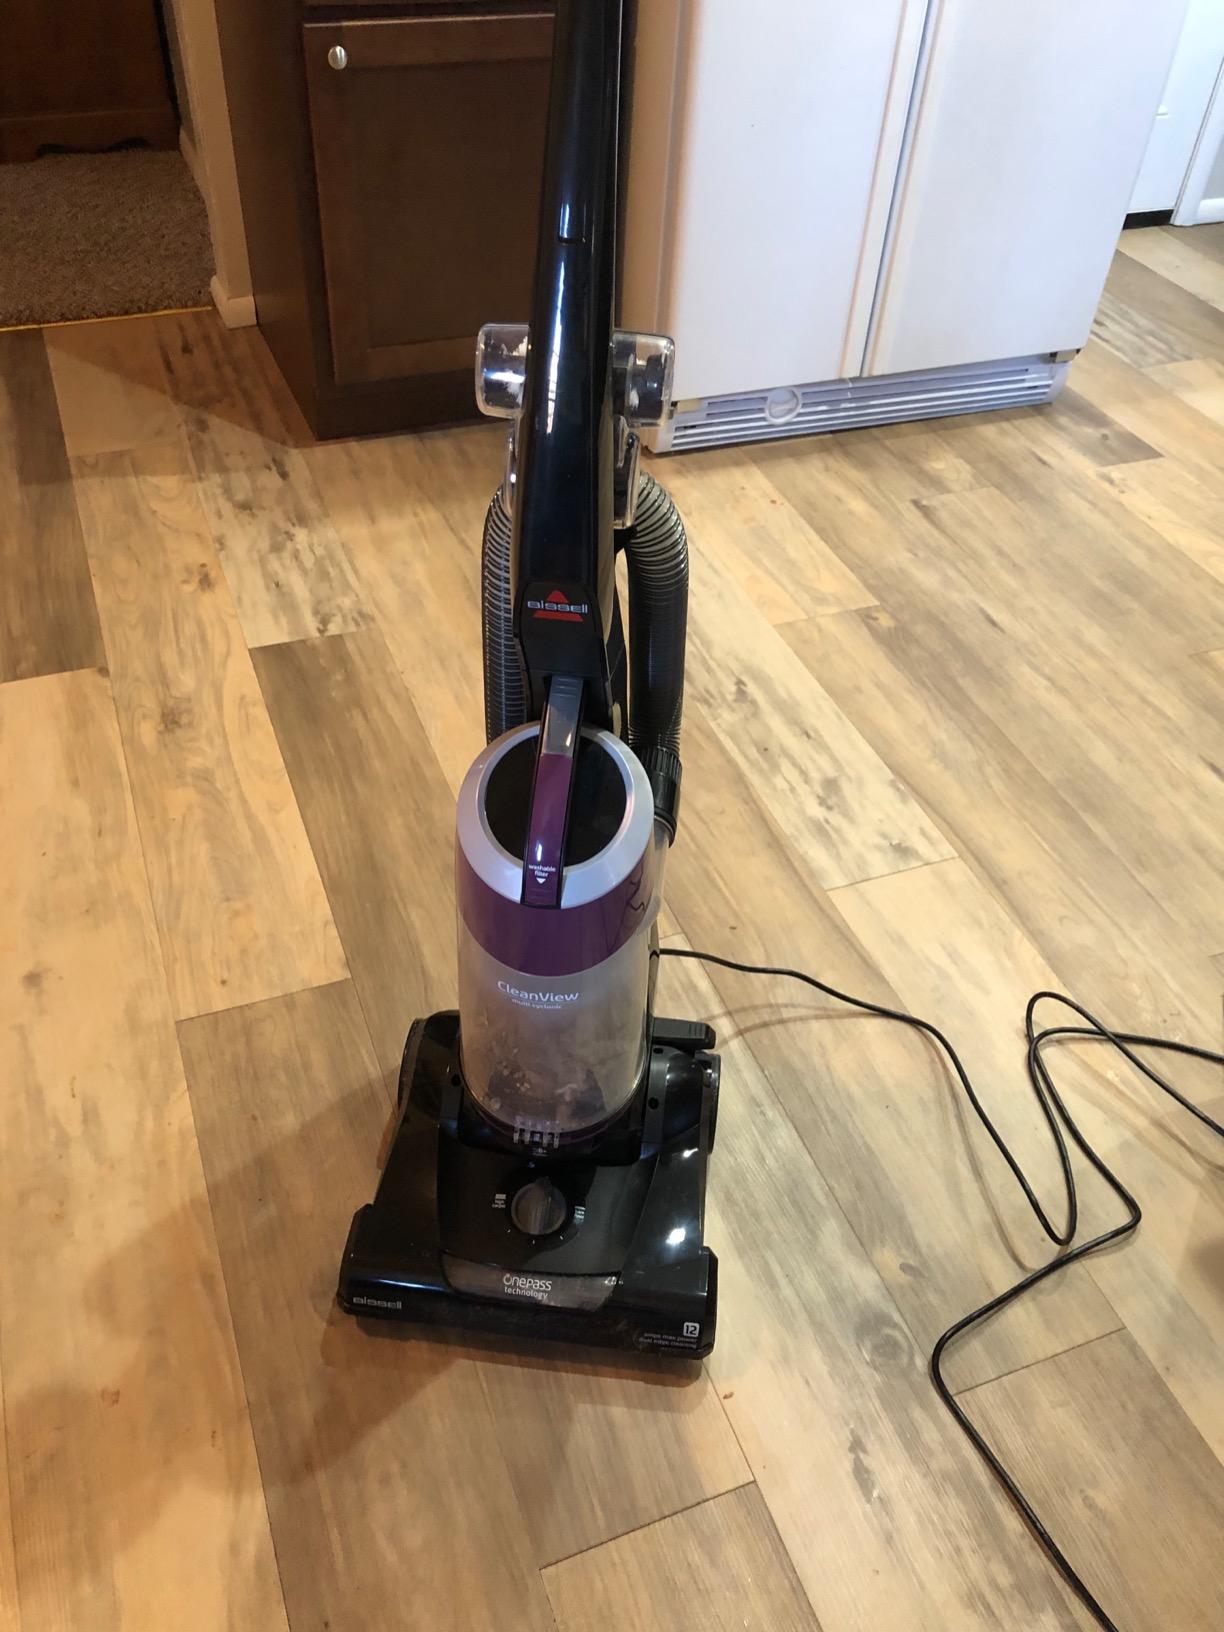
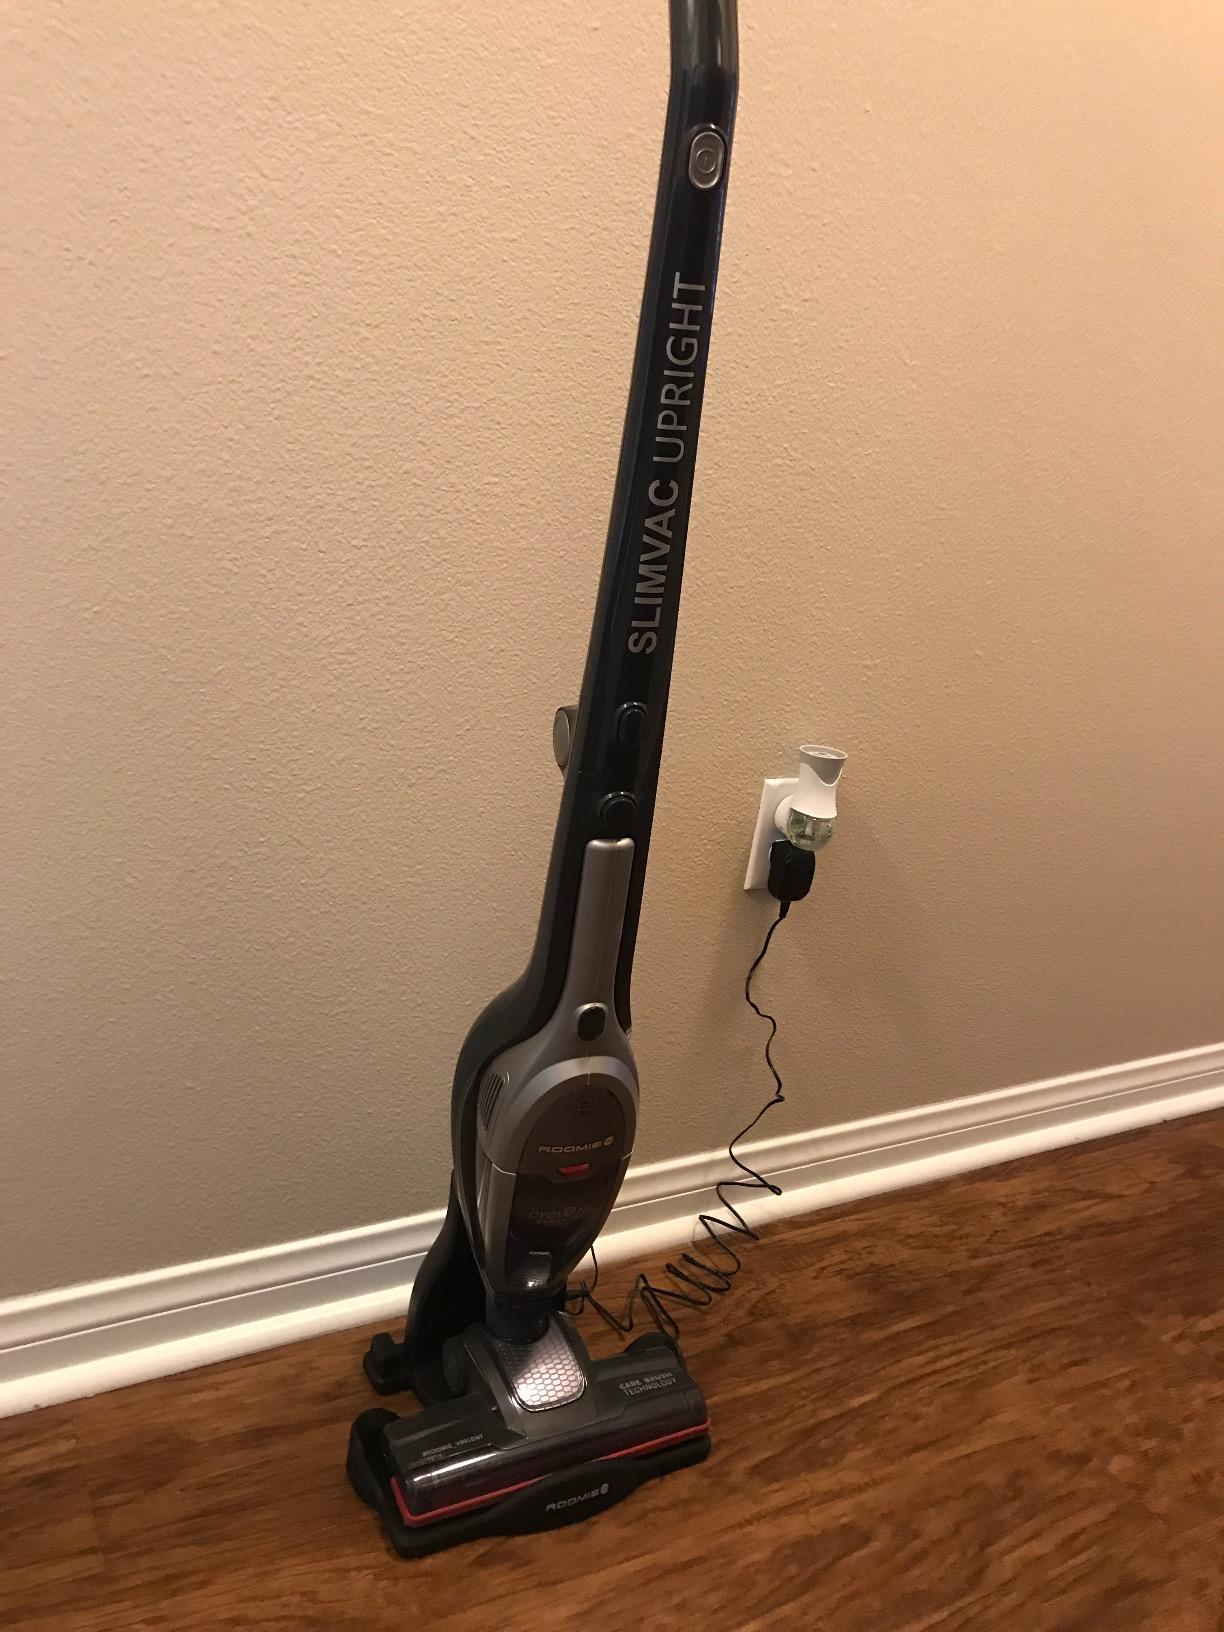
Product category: items_vacuum
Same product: no